Las Trampas Peak

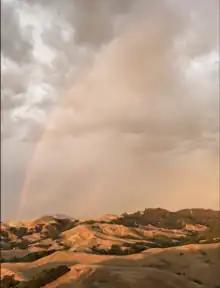
Las Trampas Peak as seen from the west under a rainbow (August 13th, 2023)

The name "Las Trampas" or "the traps" in Spanish, is derived from the indigenous Saclan Bay Miwok peoples' technique of using the area's steep canyons to trap herds of Tule elk and other game species for hunting.